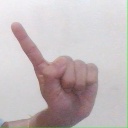
अक्षर: ए